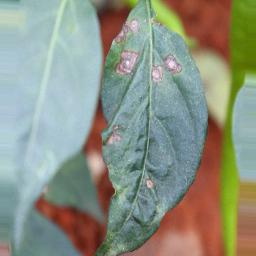
Label: cercospora